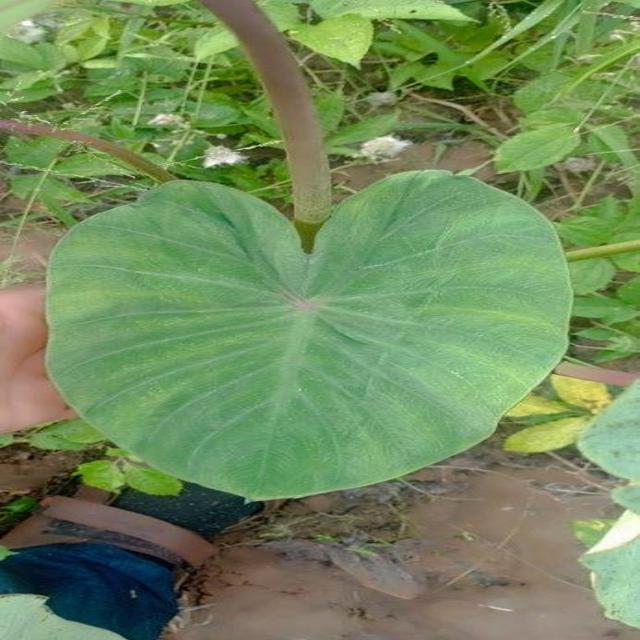
Label: Healthy